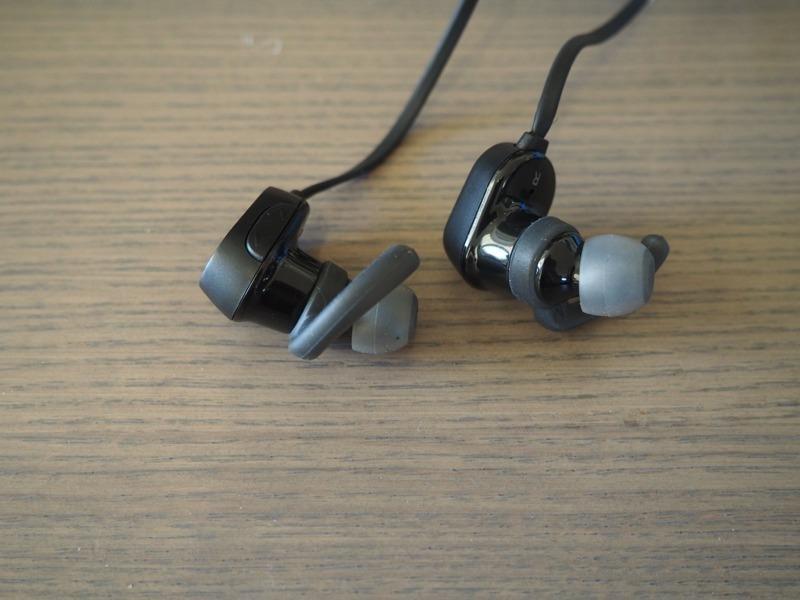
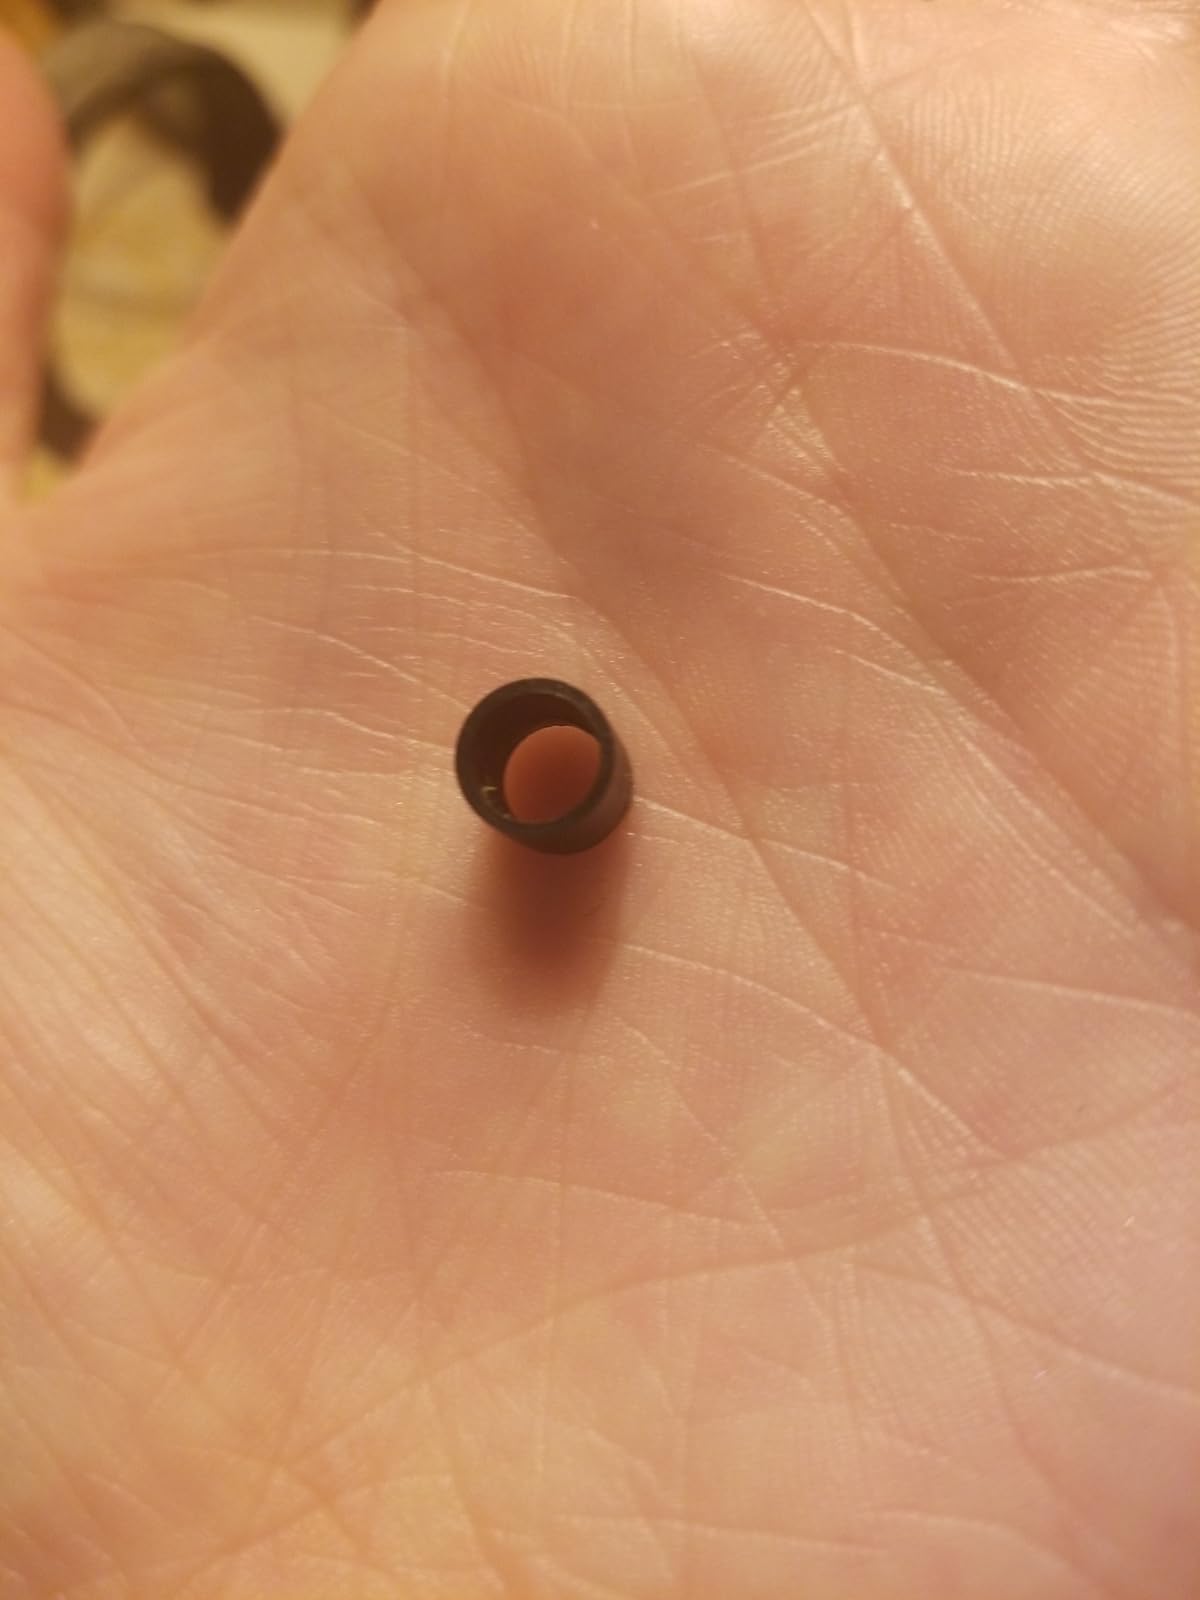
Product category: headphones
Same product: no